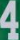
Number: 4